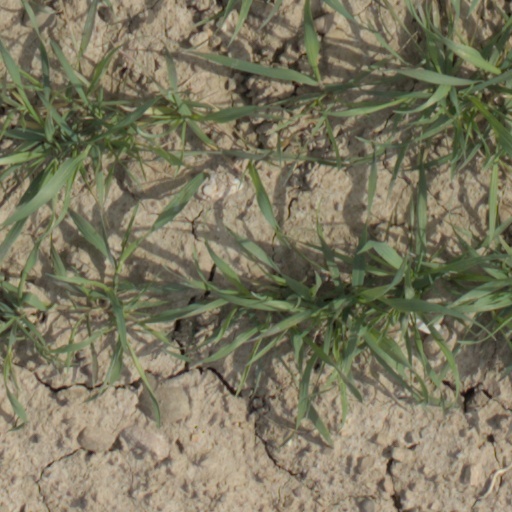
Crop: wheat